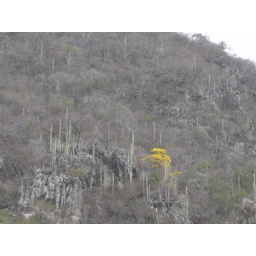
flowering tree in dry deciduos forest of Pacific Coast of Mexico